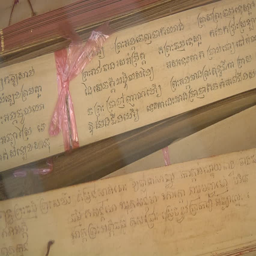
wide shot of holy text at the complex